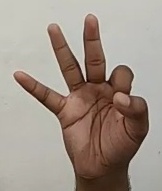
ASL sign: 9